Stuart Robinson (bishop)

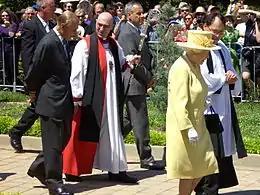
Robinson (in red) talking with the Duke of Edinburgh during a royal visit to Australia in 2011

Stuart Peter Robinson (born 1959) is a bishop in the Anglican Church of Australia. He served as Bishop of Canberra and Goulburn from 2008 to 2018.